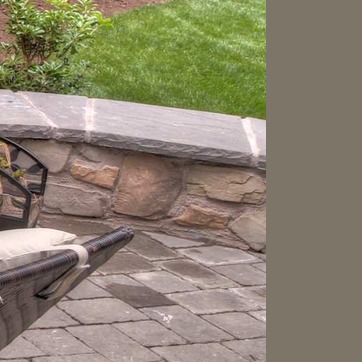
Material: stone